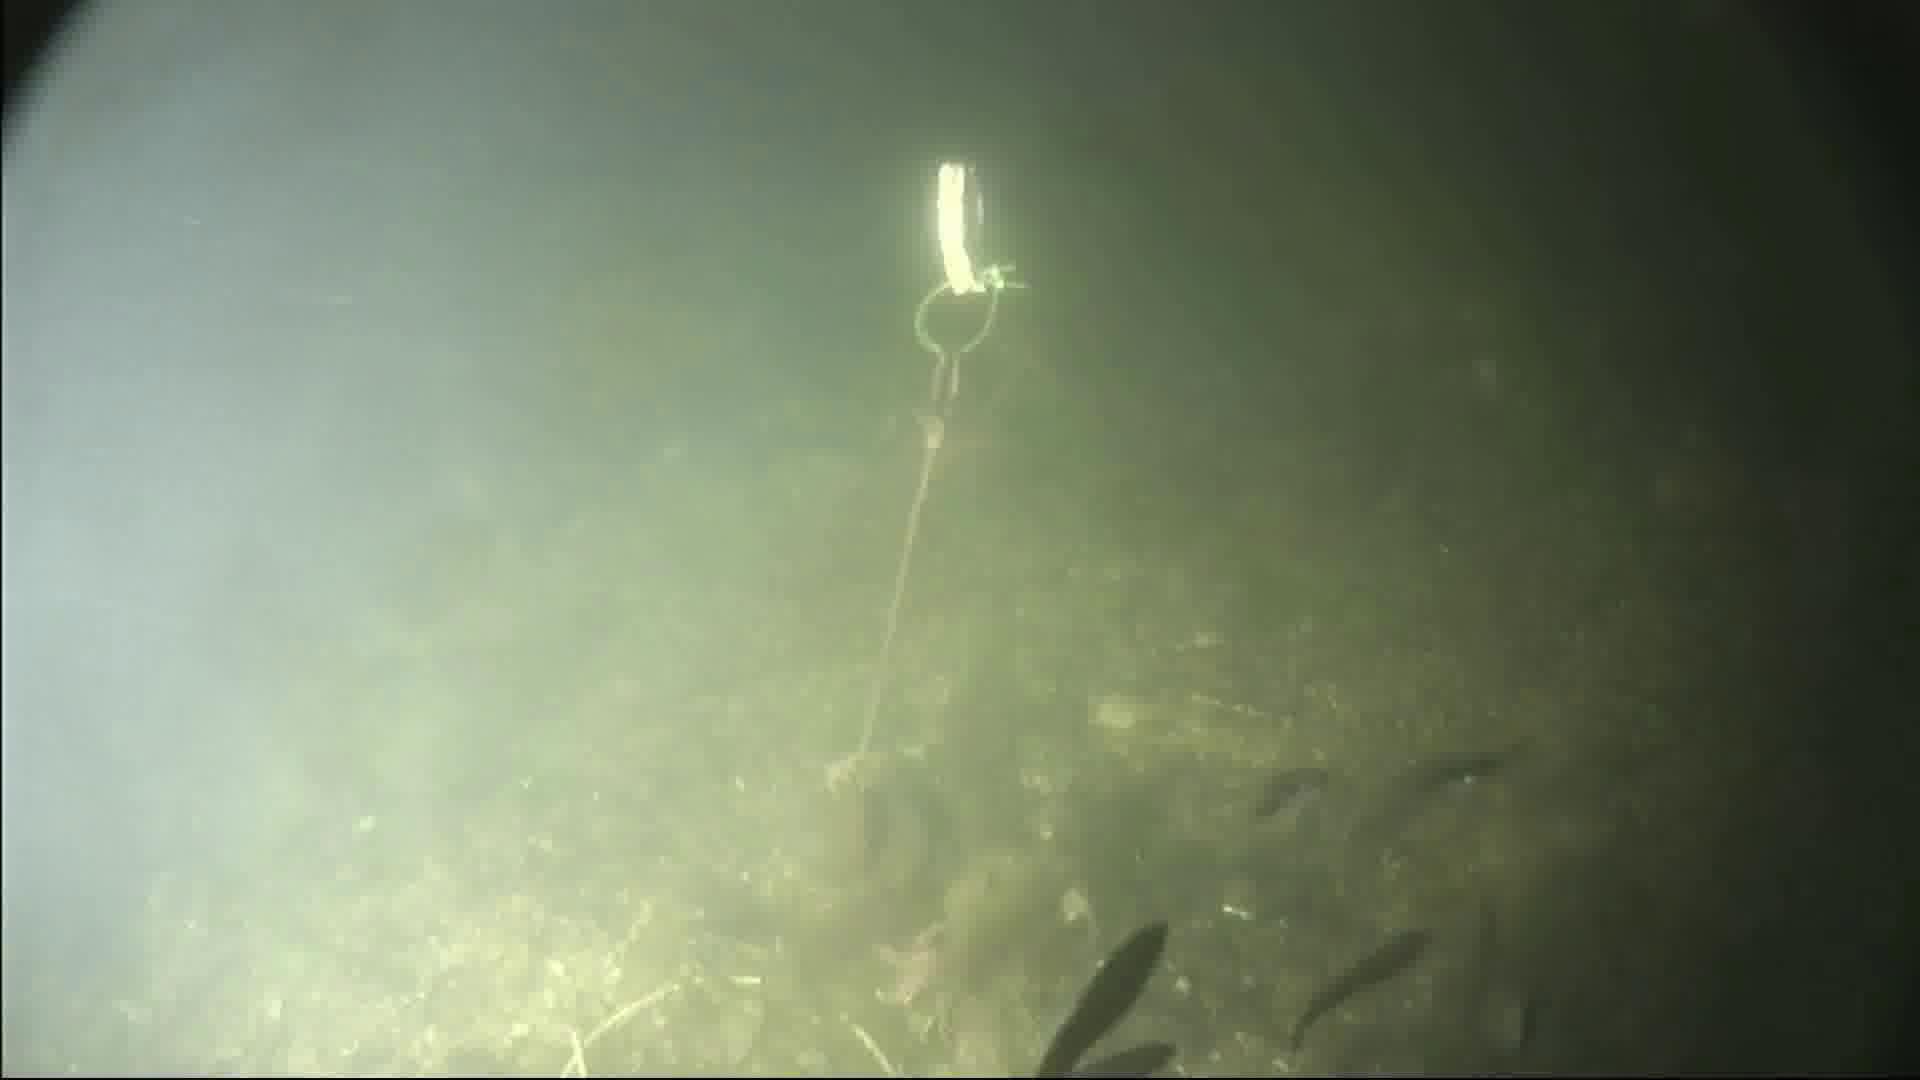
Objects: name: starfish
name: small_fish